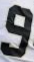
Number: 9